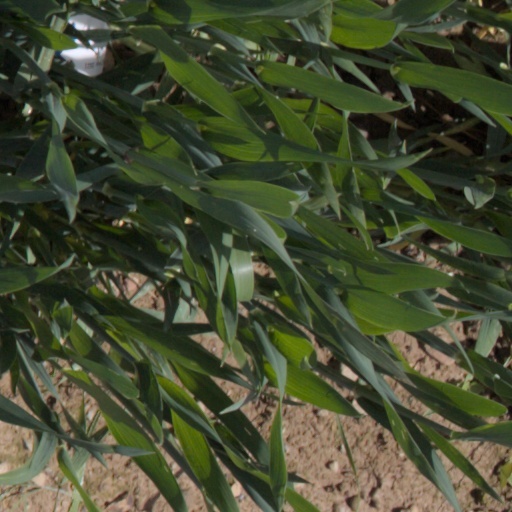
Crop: wheat